US imperialism

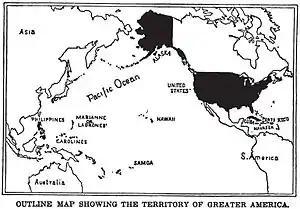
A map of "Greater America" , including overseas territories

President James Monroe presented his famous doctrine for the western hemisphere in 1823. Historians have observed that while the Monroe Doctrine contained a commitment to resist colonialism from Europe, it had some aggressive implications for American policy, since there were no limitations on the US's actions mentioned within it. Historian Jay Sexton notes that the tactics used to implement the doctrine were modeled after those employed by European imperial powers during the 17th and 18th centuries. From the left historian William Appleman Williams described it as "imperial anti-colonialism."